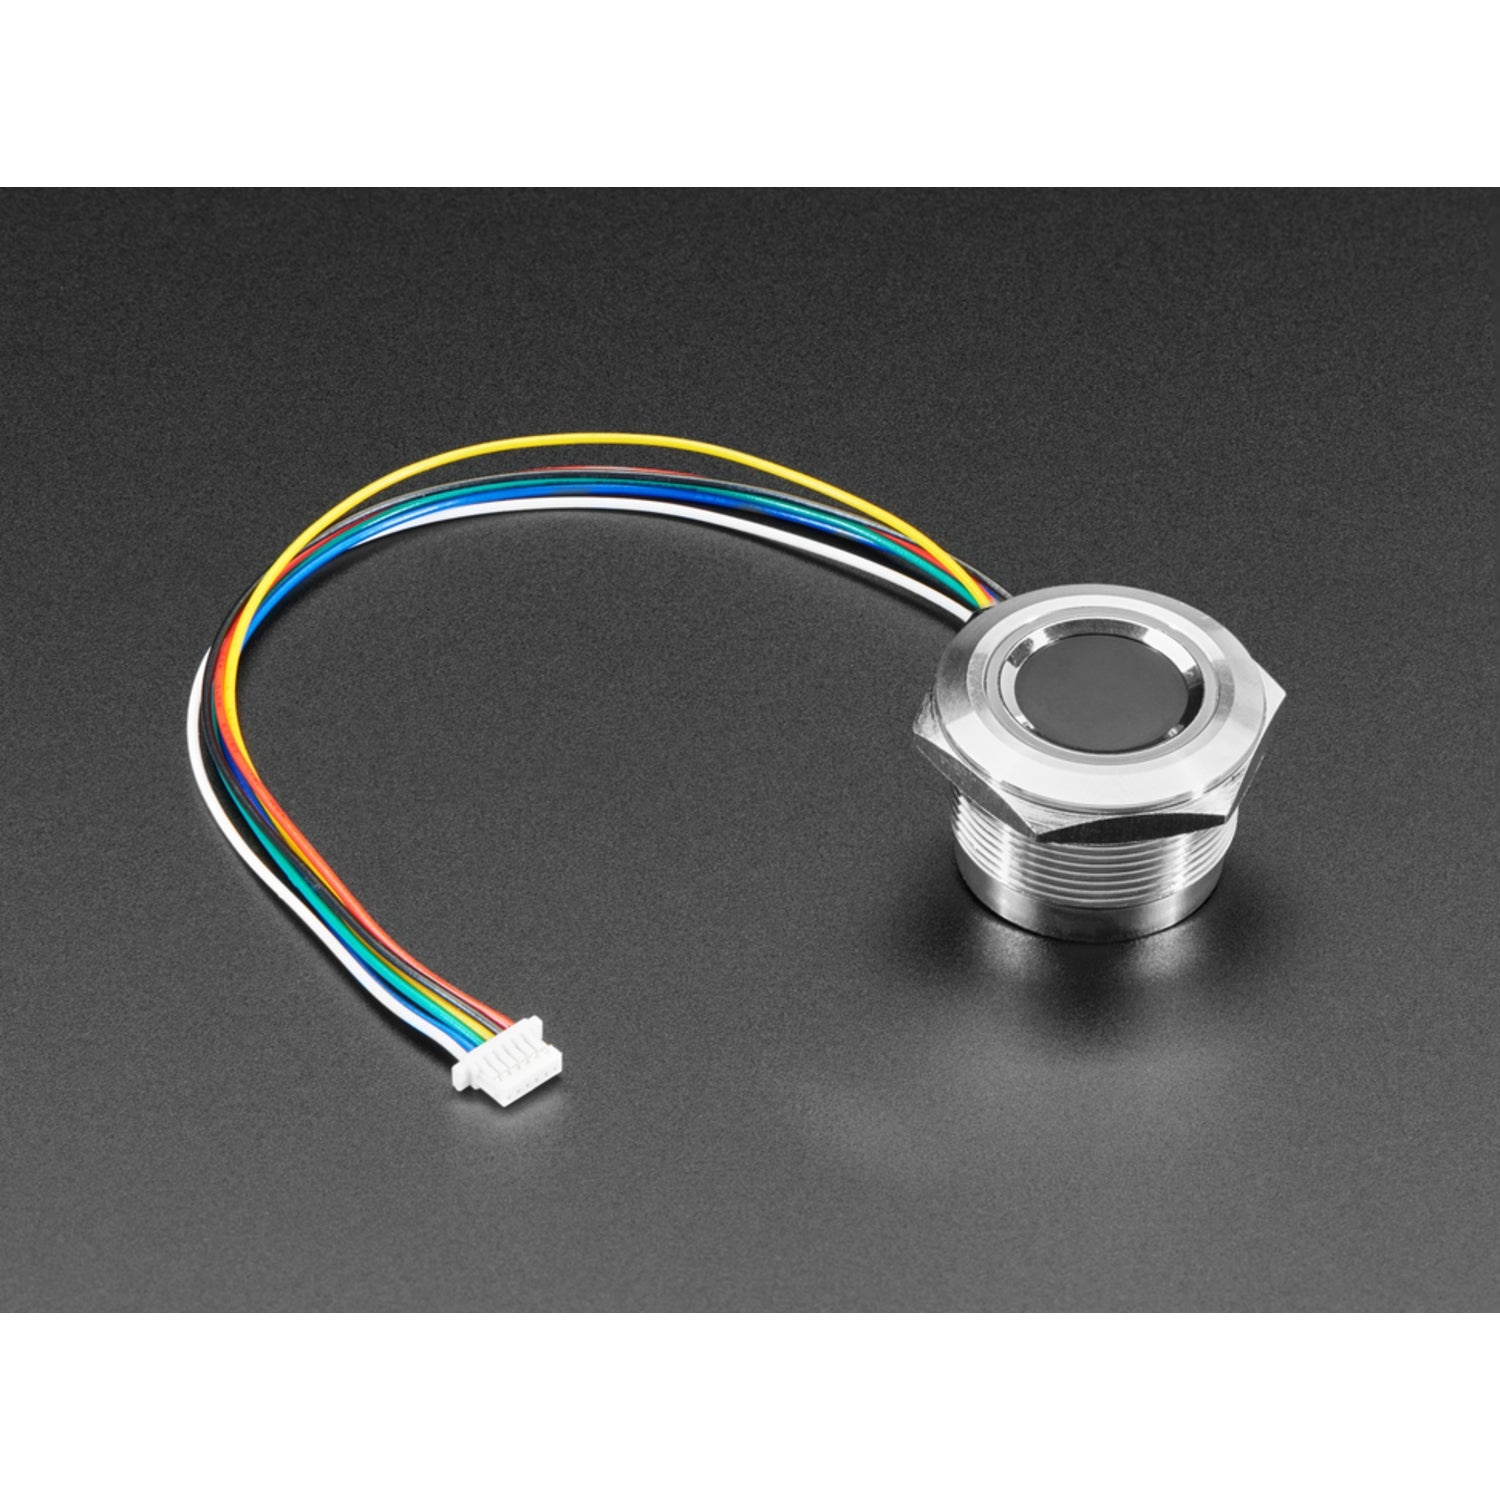
Rugged Panel Mount Fingerprint Sensor with Bi-Color LED Ring - R503
Brand: Adafruit
Secure your project with biometrics - this all-in-one optical fingerprint sensor will make adding fingerprint detection and verification super simple. It even has an LED ring built around the detection pad, which can be set to red, blue or purple (as well as some fading/blinking effects) for a great user experience. These modules are typically used in safes - there's a high powered DSP chip that does the image rendering, calculation, feature-finding, and searching. Connect to any microcontroller or system with TTL serial, and send packets of data to take photos, detect prints, hash, and search. You can also enroll new fingers directly - up to 200 fingerprints can be stored in the onboard FLASH memory. We like this particular sensor because its a nice rugged metal body, with panel-mounting that will make it easy to add to any product or project. It also comes with a 6-pin Molex-style 1mm pitch connector, which you can easily cut off and solder directly to the wires. But, of course, we wouldn't leave you a manual and a "good luck!" - we've written both an Arduino library and CircuitPython library so that you can get running in under 10 minutes. The library can enroll and search so it's perfect for any project. We've also written a detailed tutorial on wiring and use.
Category: Electronics > Electronics Accessories > Computer Components > Input Devices > Fingerprint Readers